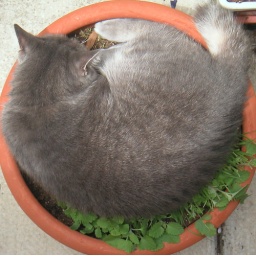
GreyBeard sleeping in the catnip and wheat grass planter.